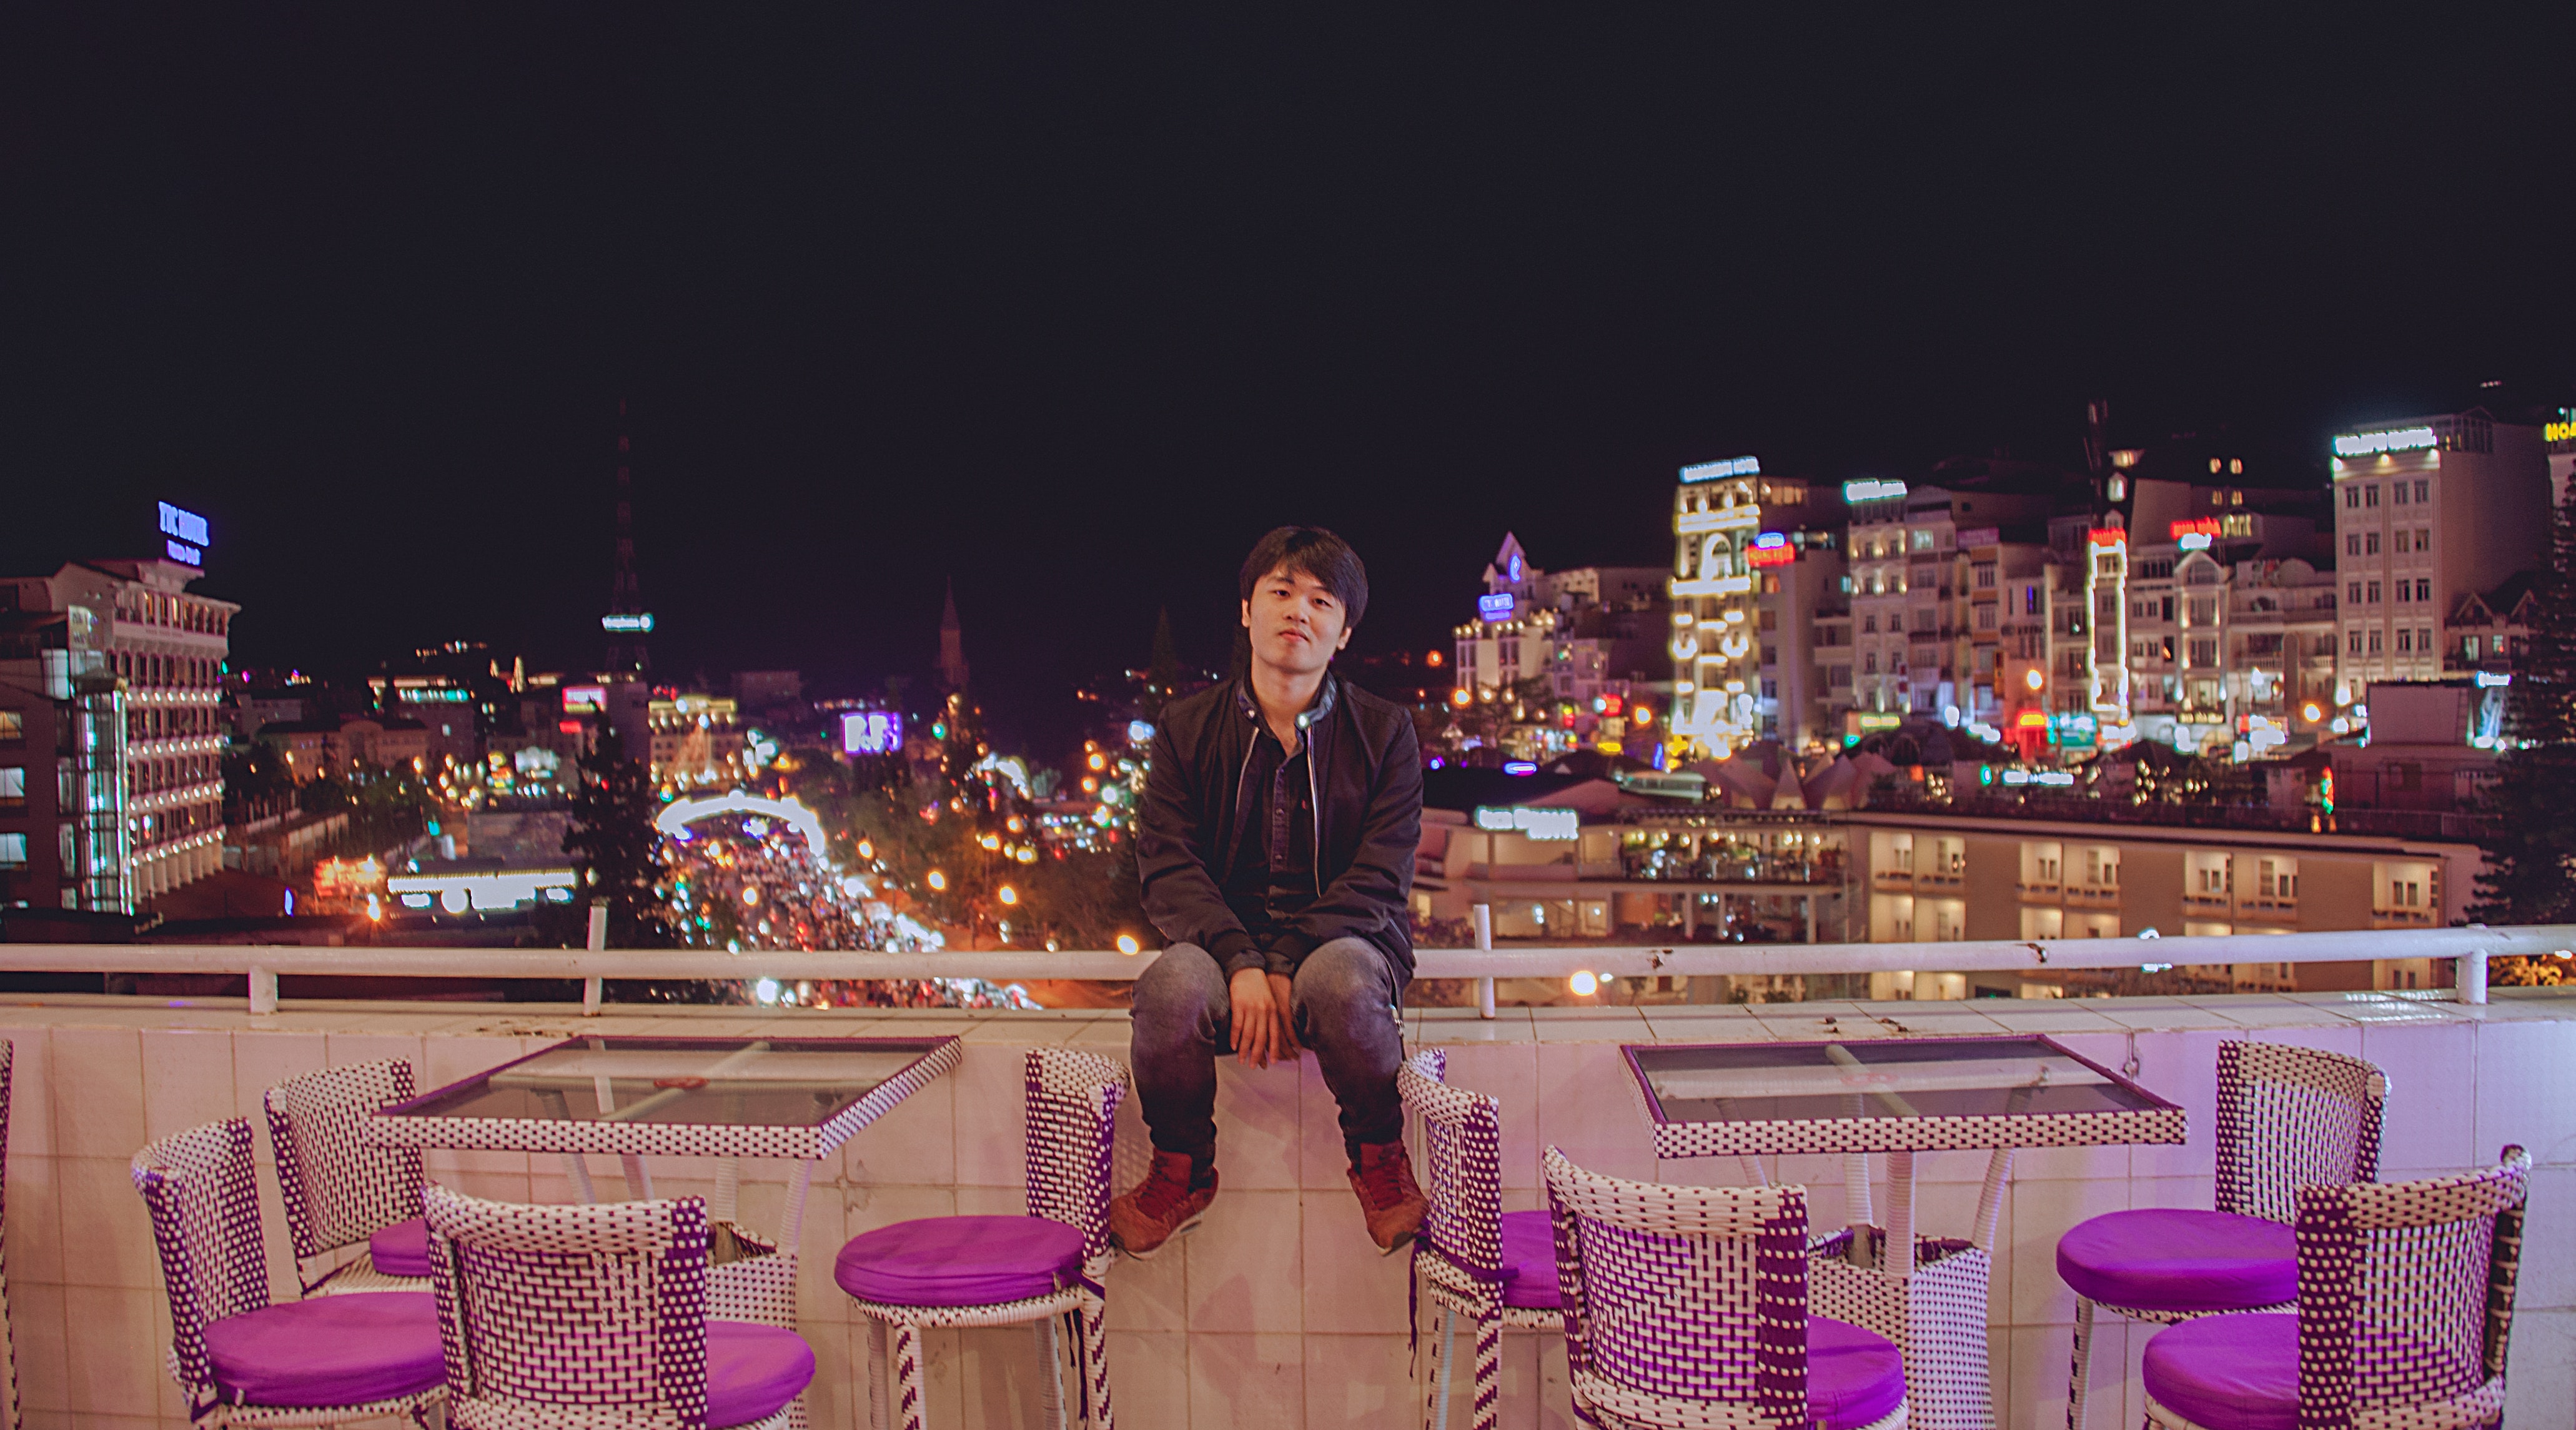
night, pink, urban area, purple, city, human settlement, lighting, metropolitan area, metropolis, roof, fun, cityscape, vacation, downtown, leisure, architecture, tourism, skyline, tourist attraction, building, hotel